Shraddha Kapoor

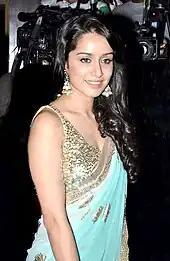

Kapoor made her acting debut in the 2010 thriller "Teen Patti", alongside Amitabh Bachchan, Ben Kingsley and R. Madhavan. She played the role of a college girl. The film received generally negative reviews, though her performance was better received. Preeti Arora, writing for Rediff.com said, "though a bit raw, she has a lot of potential." Nikhat Kazmi reviewed: "Shraddha Kapoor makes an interesting debut as the edgy youngster who sheds her specs for sleaze, with alacrity." The film failed to do well at the box office; however Kapoor's performance earned her a nomination for the Filmfare Award for Best Female Debut. Kapoor admitted that after her debut film’s failure, she faced a "dull phase" in her career as production houses were hesitant to collaborate with her, leaving her without work.